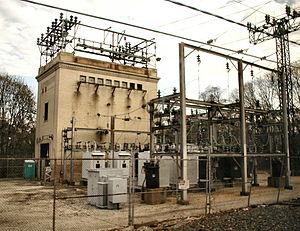
Le Pennsylvania Railroad est une ancienne compagnie de chemin de fer américaine créée en 1846 et disparue en 1968 du fait de sa fusion avec la société Penn Central Transportation. Connue aux États-Unis sous le diminutif de « Pennsy », la société avait son siège à Philadelphie, en Pennsylvanie. Le logo de la compagnie était une clef de voûte à fond rouge brillant à bords gris argent contenant les lettres PRR entrelacées de couleur grise également.